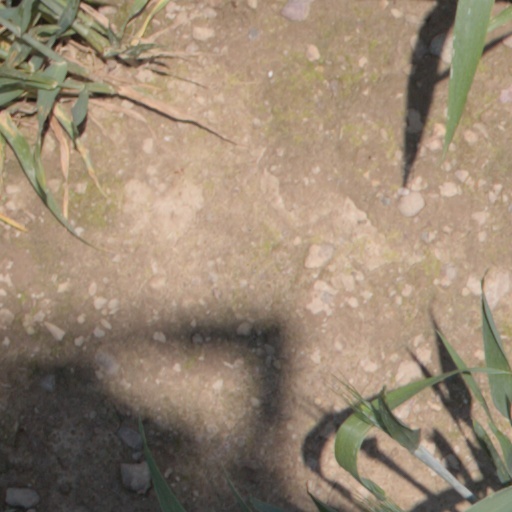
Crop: wheat